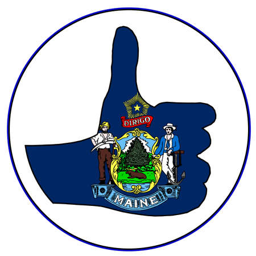
hand giving the thumbs up sign all over a white background illustration